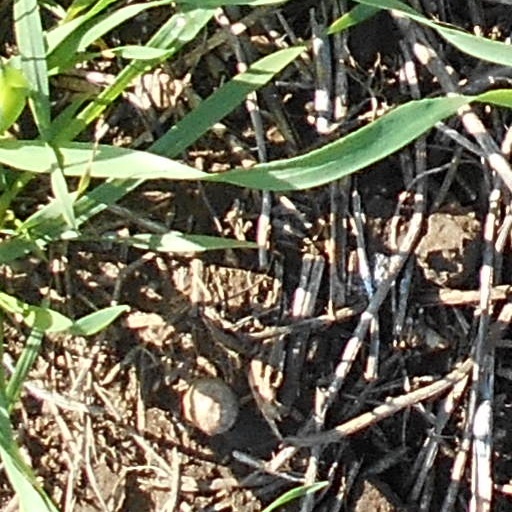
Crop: wheat